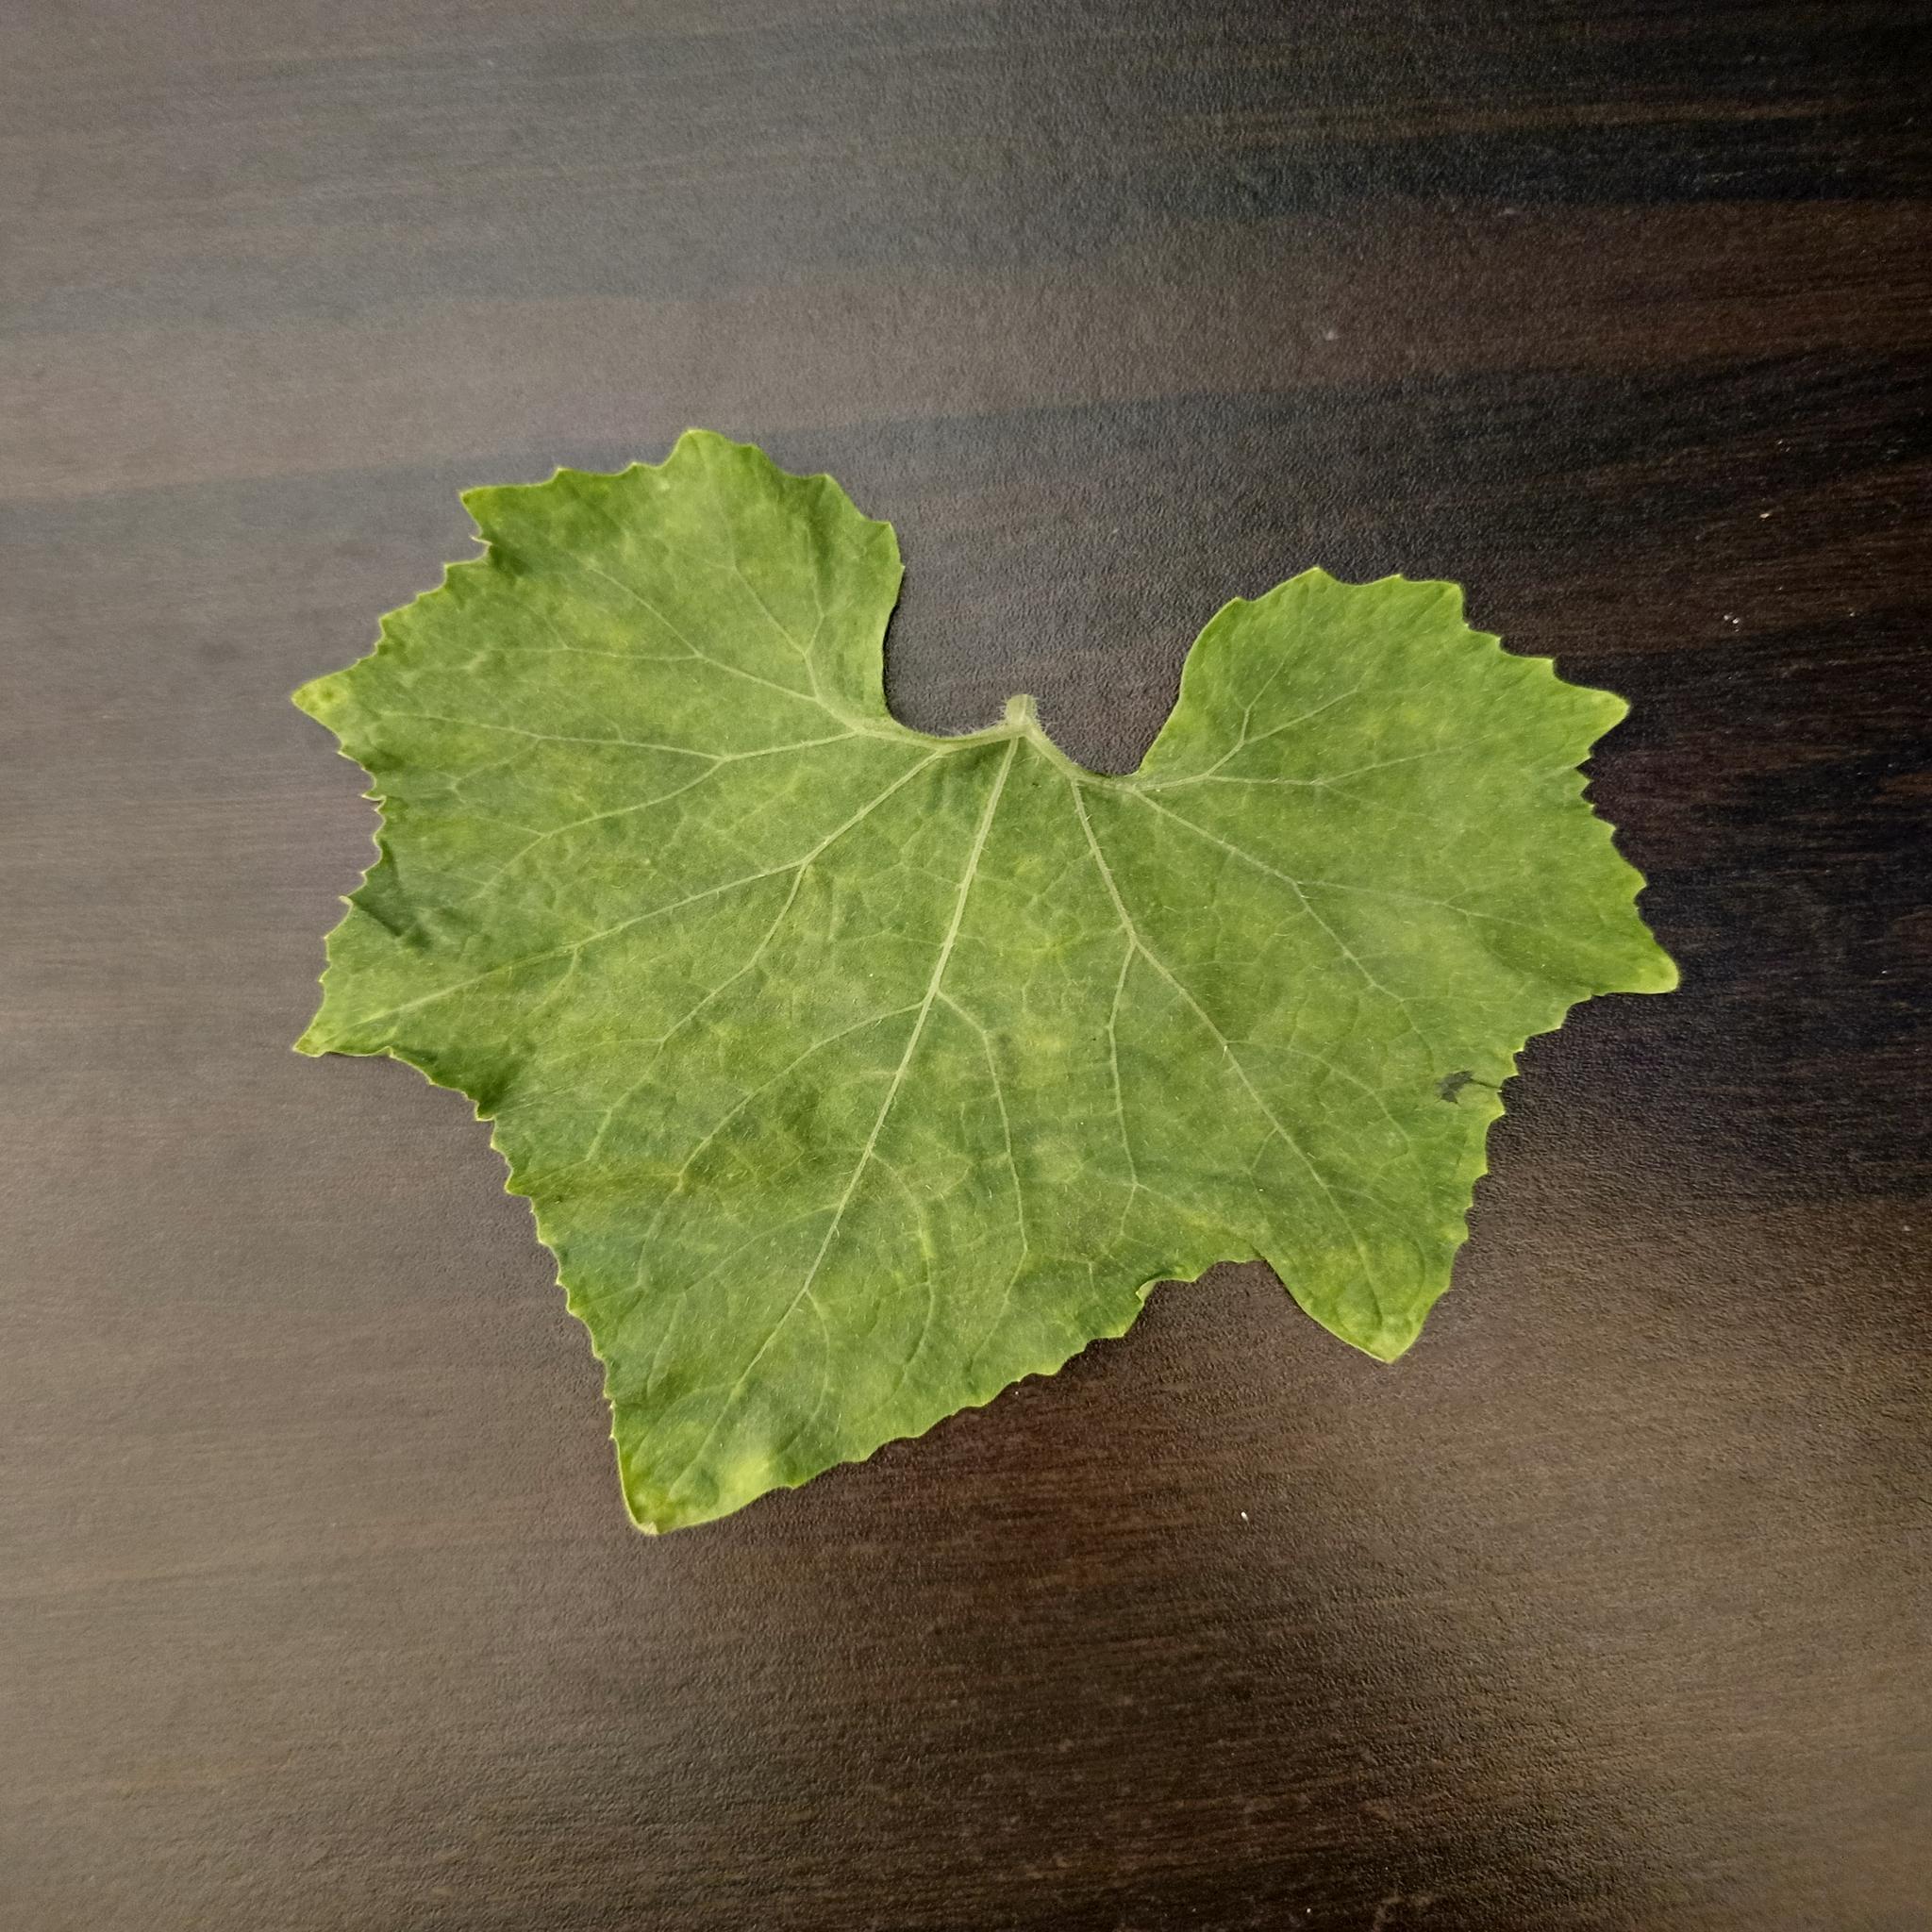
Label: Healthy